Hysteria

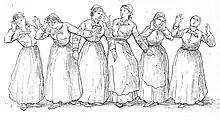
An 1893 depiction of a woman with hysteria

Hysteria is a term used to mean ungovernable emotional excess and can refer to a temporary state of mind or emotion. In the nineteenth century, female hysteria was considered a diagnosable physical illness in women. It is assumed that the basis for diagnosis operated under the belief that women are predisposed to mental and behavioral conditions; an interpretation of sex-related differences in stress responses. In the twentieth century, it shifted to being considered a mental illness. Influential physicians the likes of Sigmund Freud and Jean-Martin Charcot had dedicated research to hysteria patients.